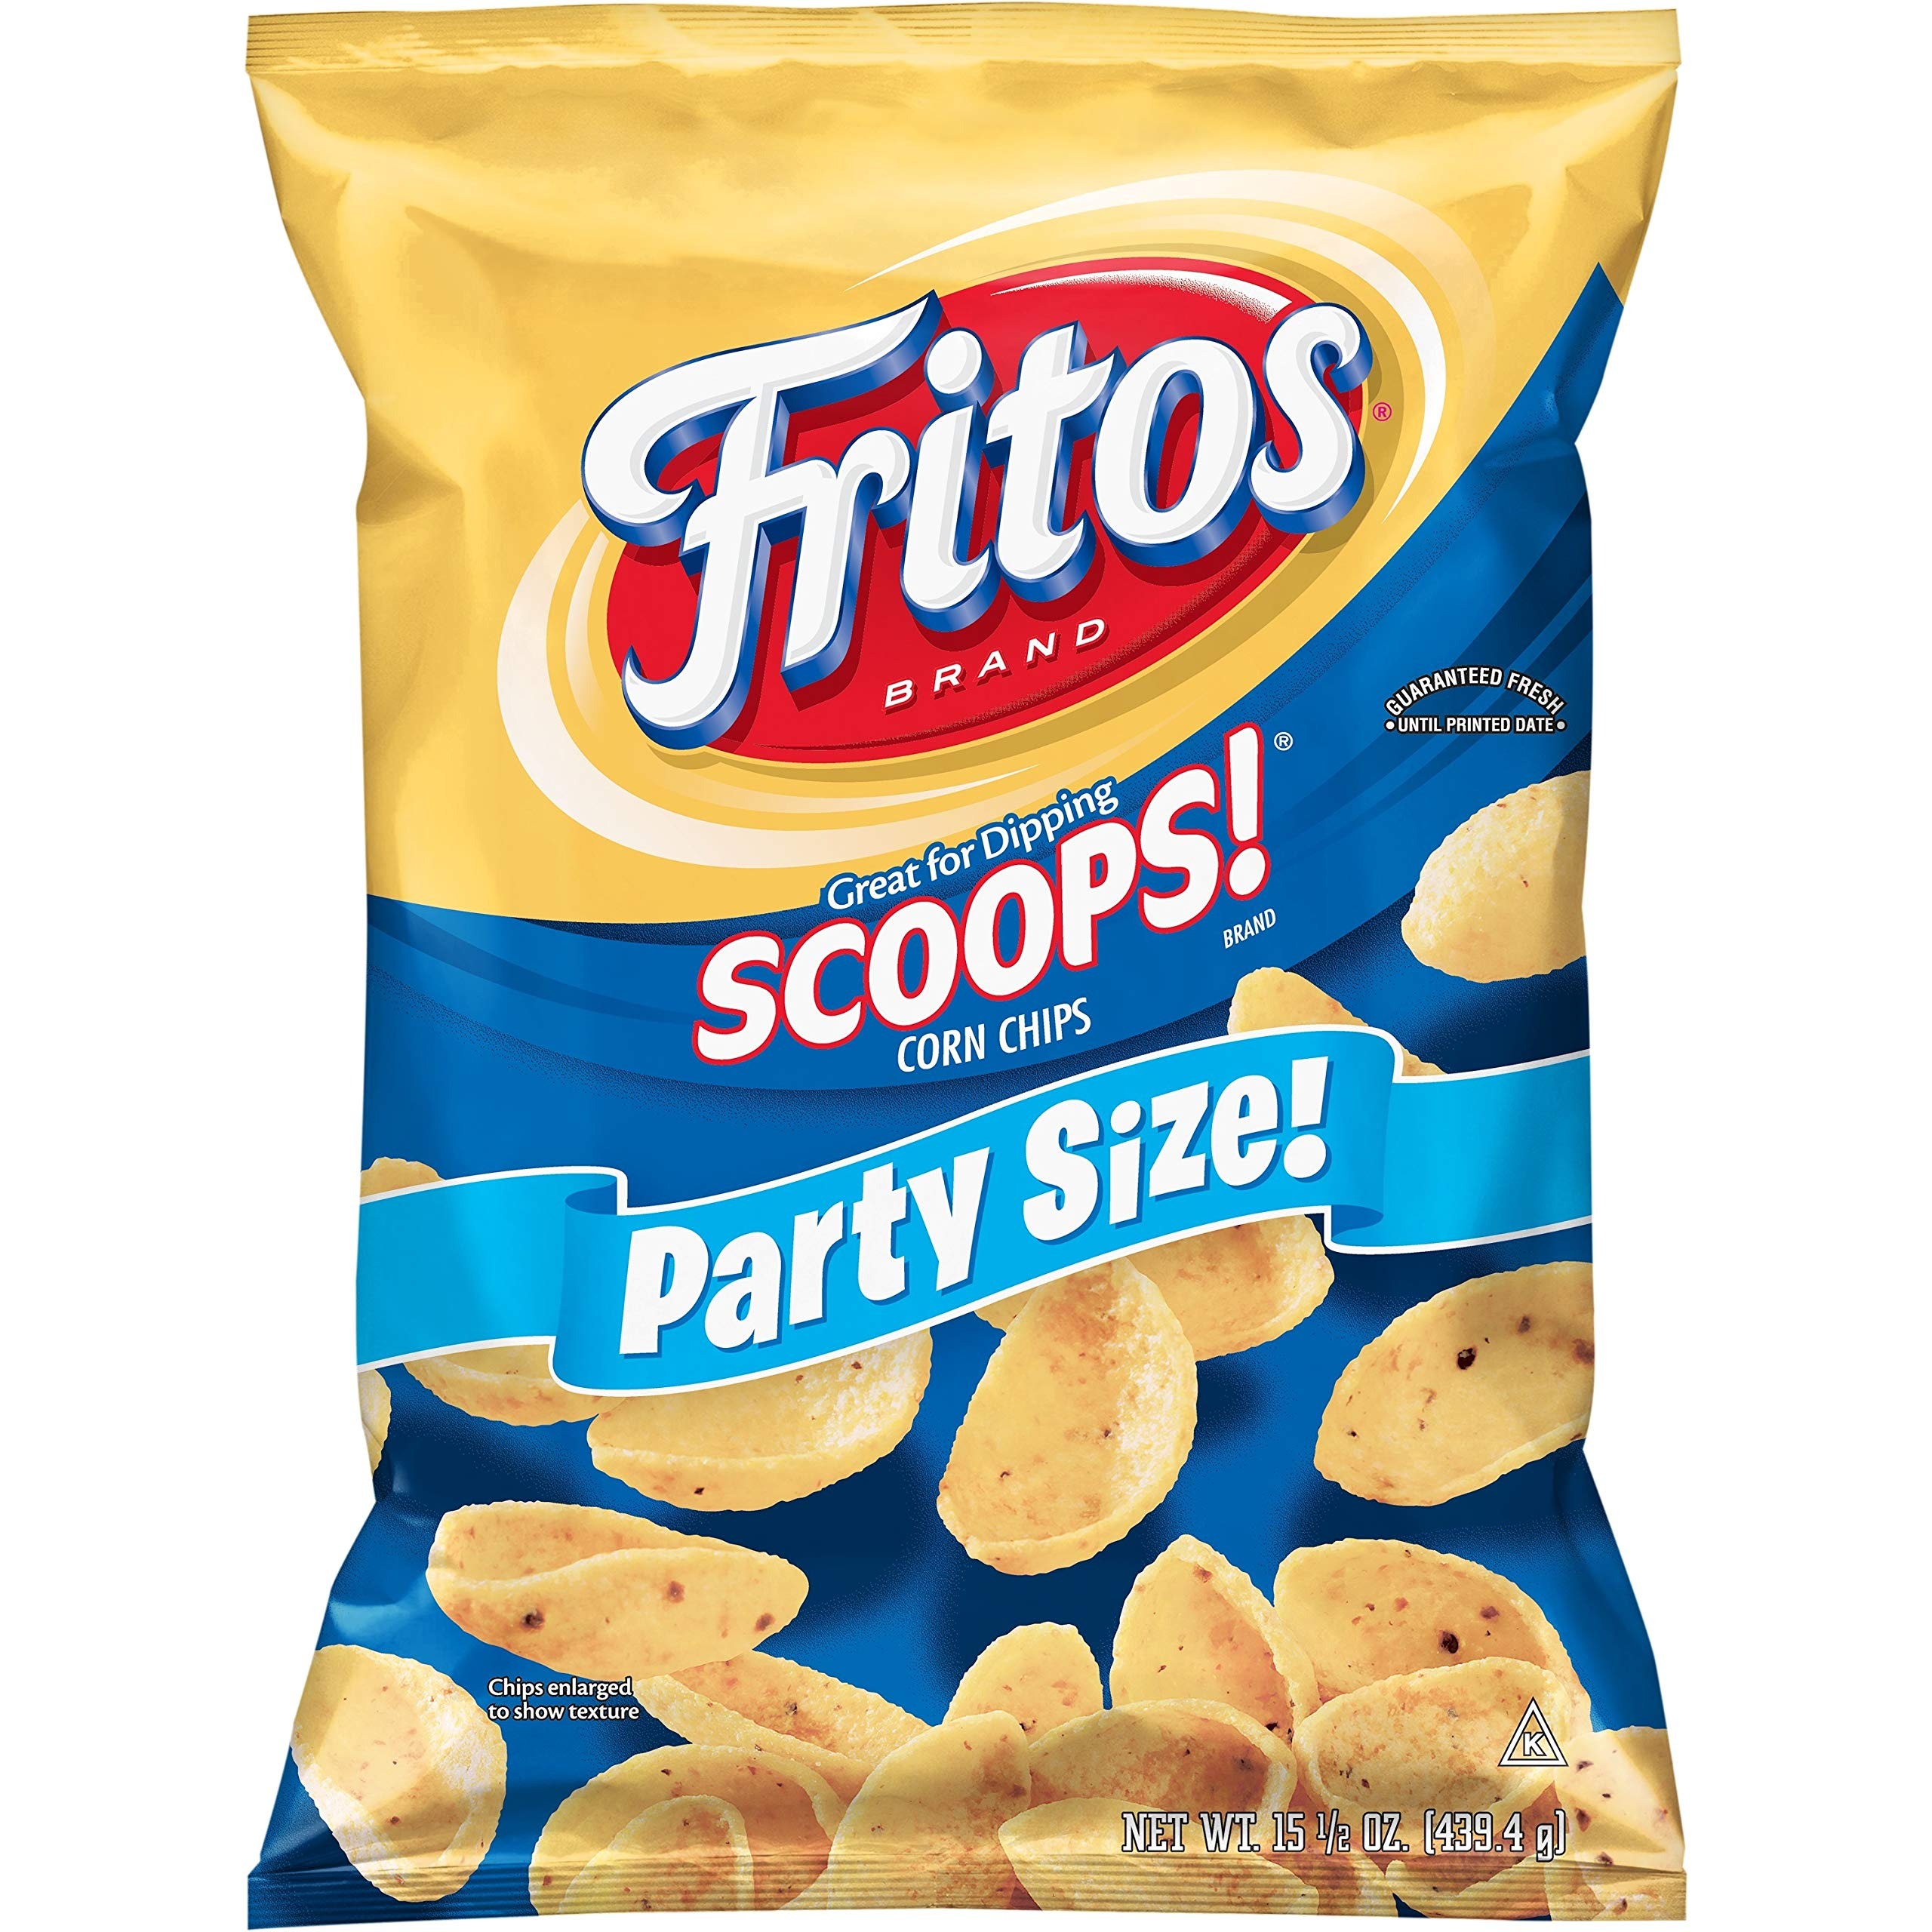
Item Name: Fritos Scoops Psz, 15.5 Oz
Bullet Point 1: Product Type:Grocery
Bullet Point 2: Item Package Dimension:20.87 " L X16.25 " W X7.687 " H
Bullet Point 3: Item Package Quantity:1
Bullet Point 4: Country Of Origin: United States
Value: 15.5
Unit: Ounce

Price: 5.94